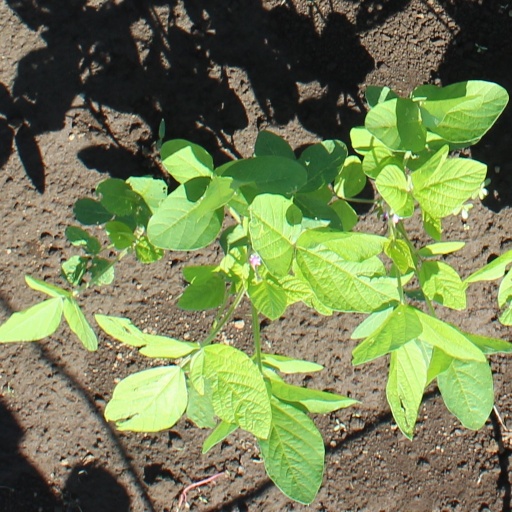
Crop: soybean